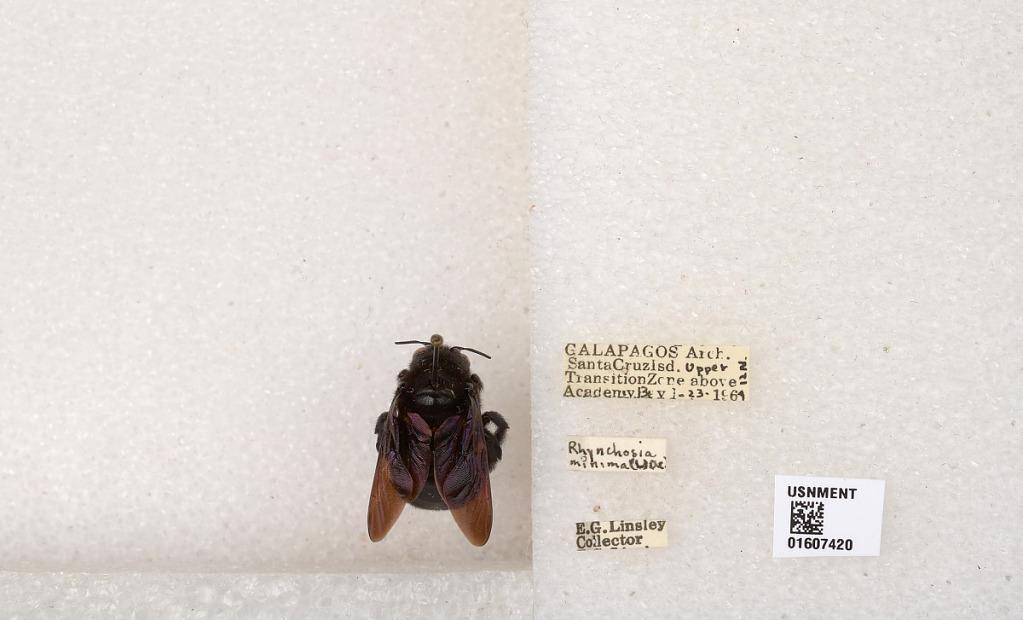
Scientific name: Xylocopa (Neoxylocopa) darwini Cockerell
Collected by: E. Linsley
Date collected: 1964-1-23
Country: Ecuador
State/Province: Galapagos
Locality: Santa Cruz Isd. Upper Transition Zone above Academy Bay
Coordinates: -0.686669, -90.2943